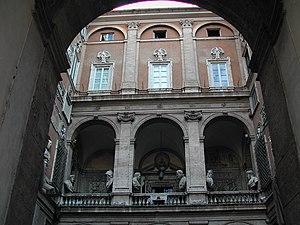
Cet article recense les principaux palais de Rome. La plupart d'entre eux ont été édifiés du XVᵉ siècle au début du XXᵉ siècle.